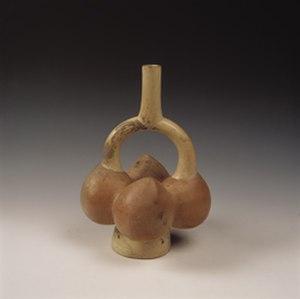
Pouteria lucuma est un arbre de la famille des Sapotaceae, indigènes du Pérou, qui donne un fruit connu sous le nom de lucuma dans les Andes. La lucuma est apprécié dans les desserts, particulièrement sous forme de glace ou de gâteau.